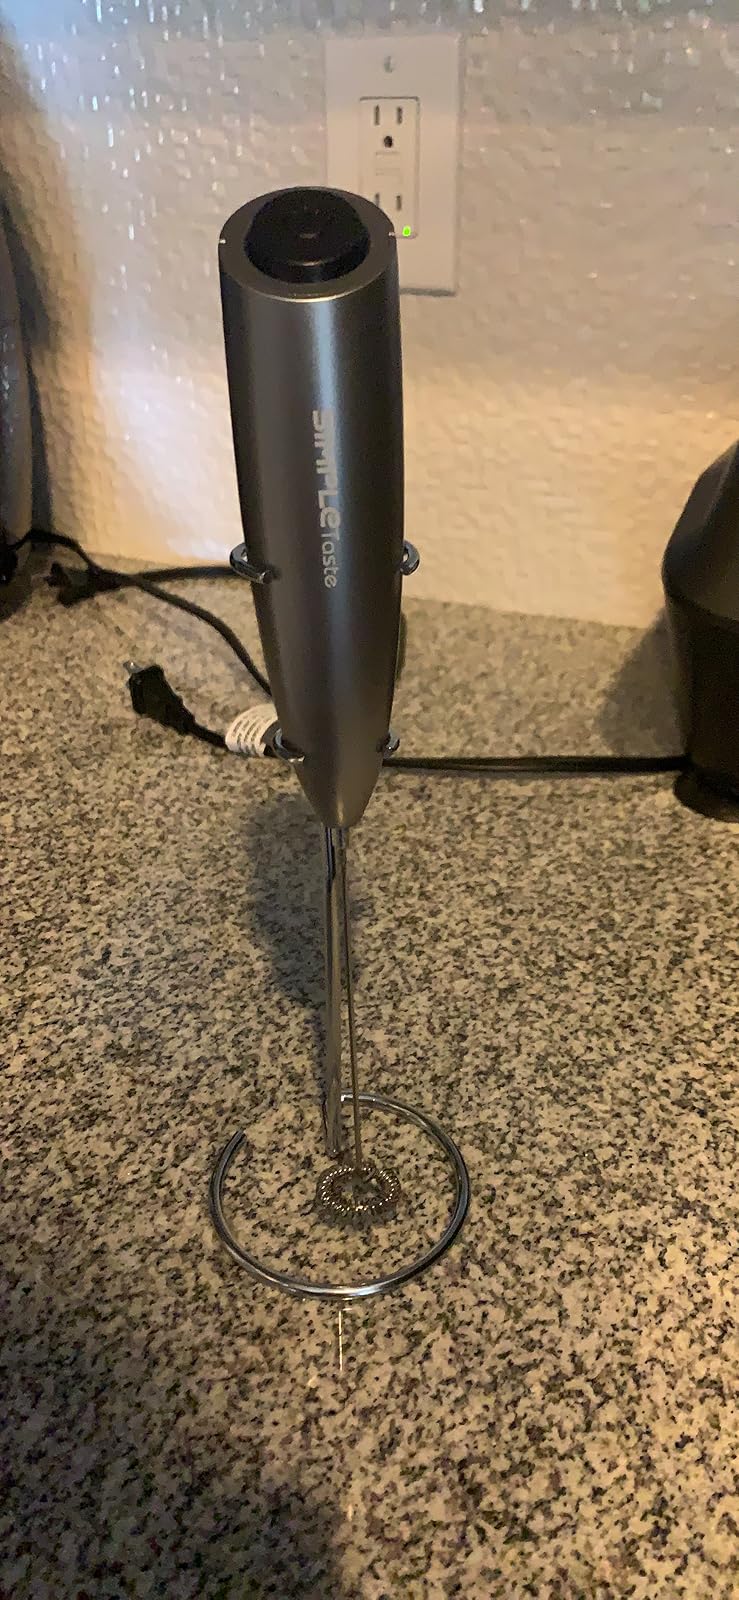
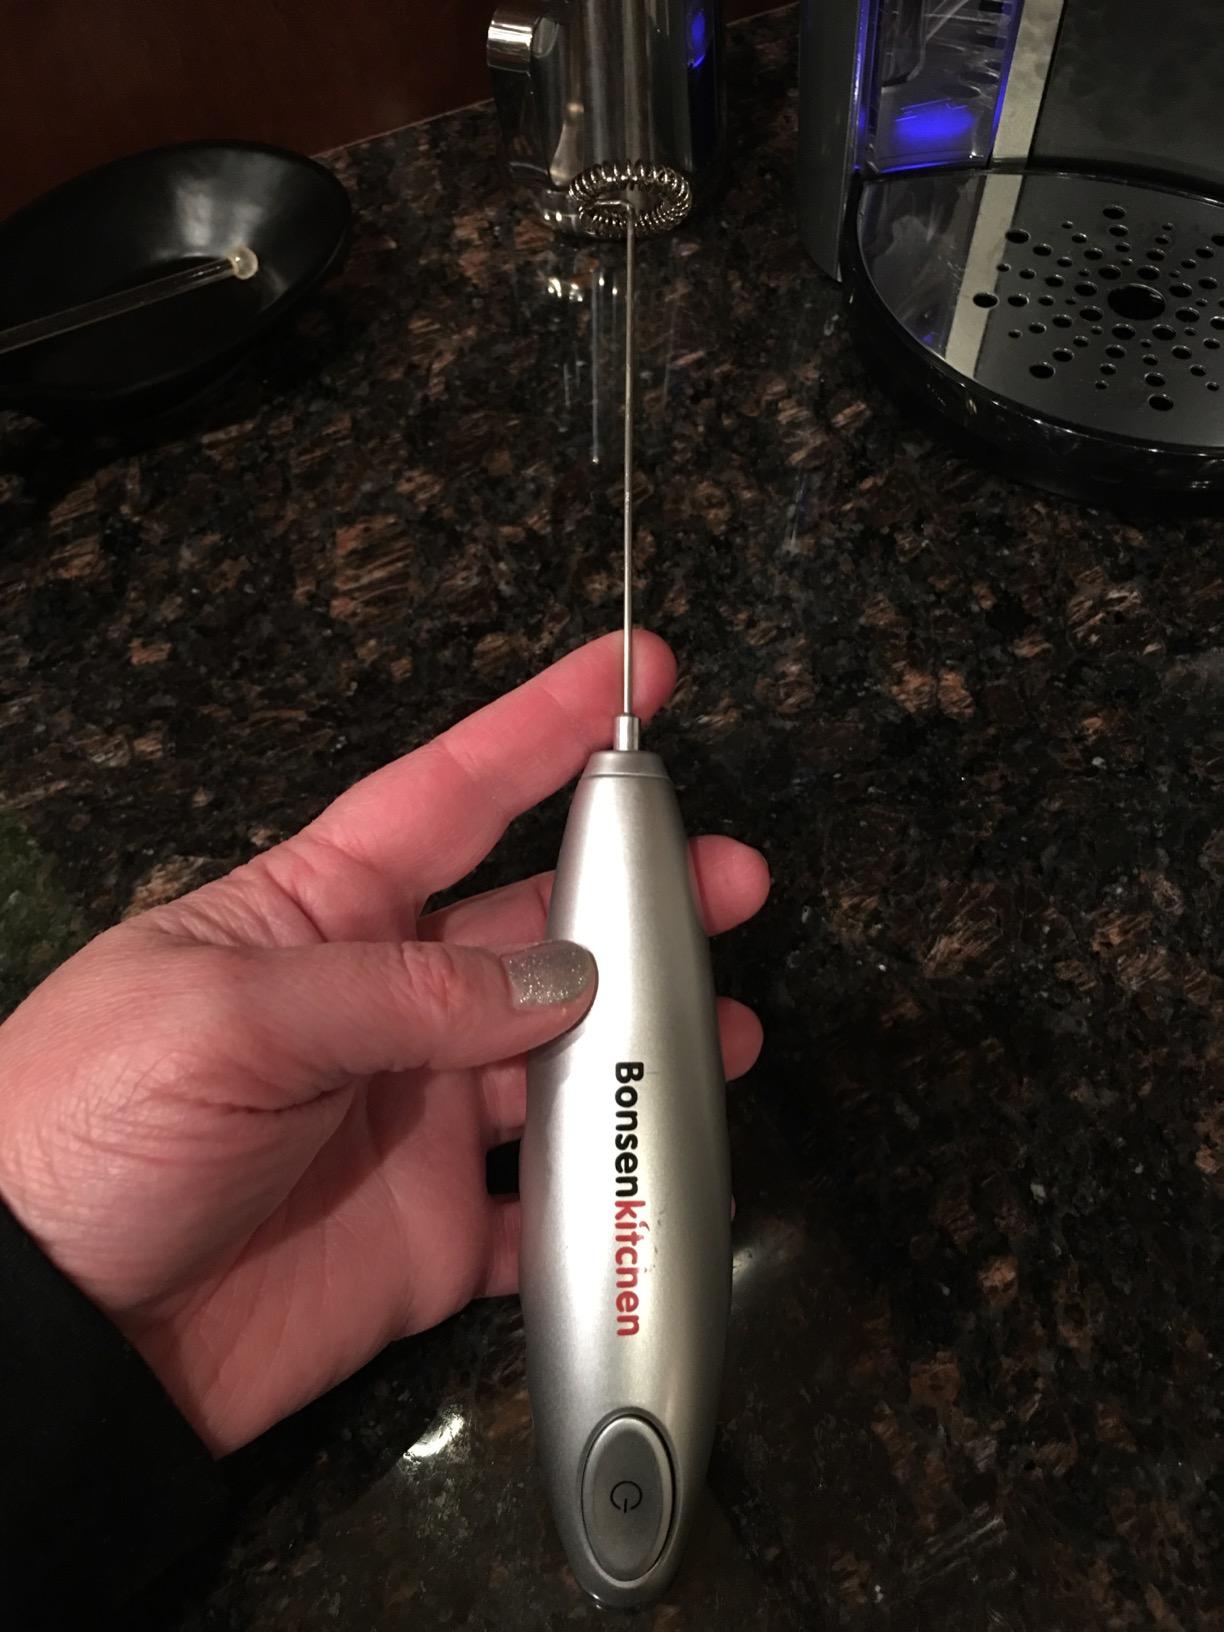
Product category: items_mixer
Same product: no